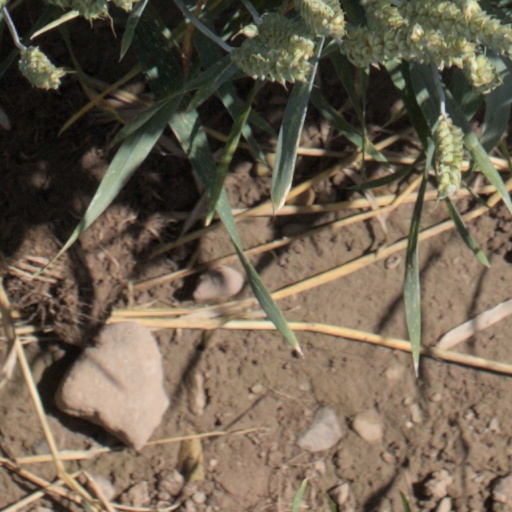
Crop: wheat